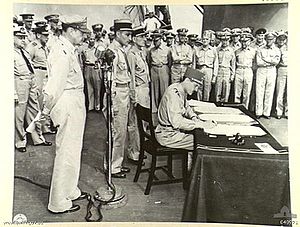
Philippe Leclerc de Hauteclocque / Herkomst og familie
Tokyo bugten, Japan -- Japanernes overgivelse om bord på USS Missouri. General Philippe Leclerc underskriver som repræsentant for Frankrig. Andre franske repræsentanter står bag ham mens General MacArthur, den allierede øverstkommanderende, står ved en mikrofon.
Philippe Leclerc de Hauteclocque, var en fransk general under 2. verdenskrig. Han blev posthumt udnævnt til Marskal af Frankrig i 1952.